Portraits of Periodical Offering

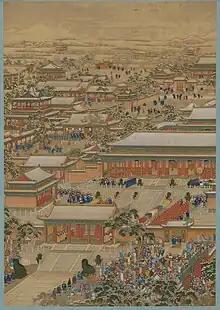
"Thousand nations pay tribute" (万国来朝图, 1761). Wintertime version. Palace Museum (北京故宫博物院).

The Portraits of Periodical Offering were tributary documentative paintings (with illustration on each of the portrait) produced by various Chinese dynasties and later as well in other East Asian dynasties, such as Japan and Vietnam. These paintings were official historical documents by the imperial courts. The term "" roughly translates to "duty offering pictorial". Throughout Chinese history, tributary states and tribes were required to send ambassadors to the imperial court periodically and pay tribute with valuable gifts ("gòngpǐn").